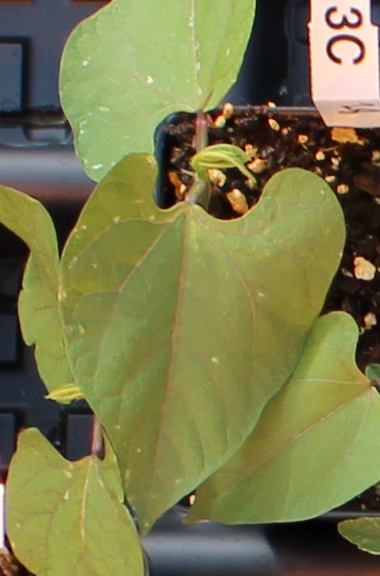
Label: Blackbean